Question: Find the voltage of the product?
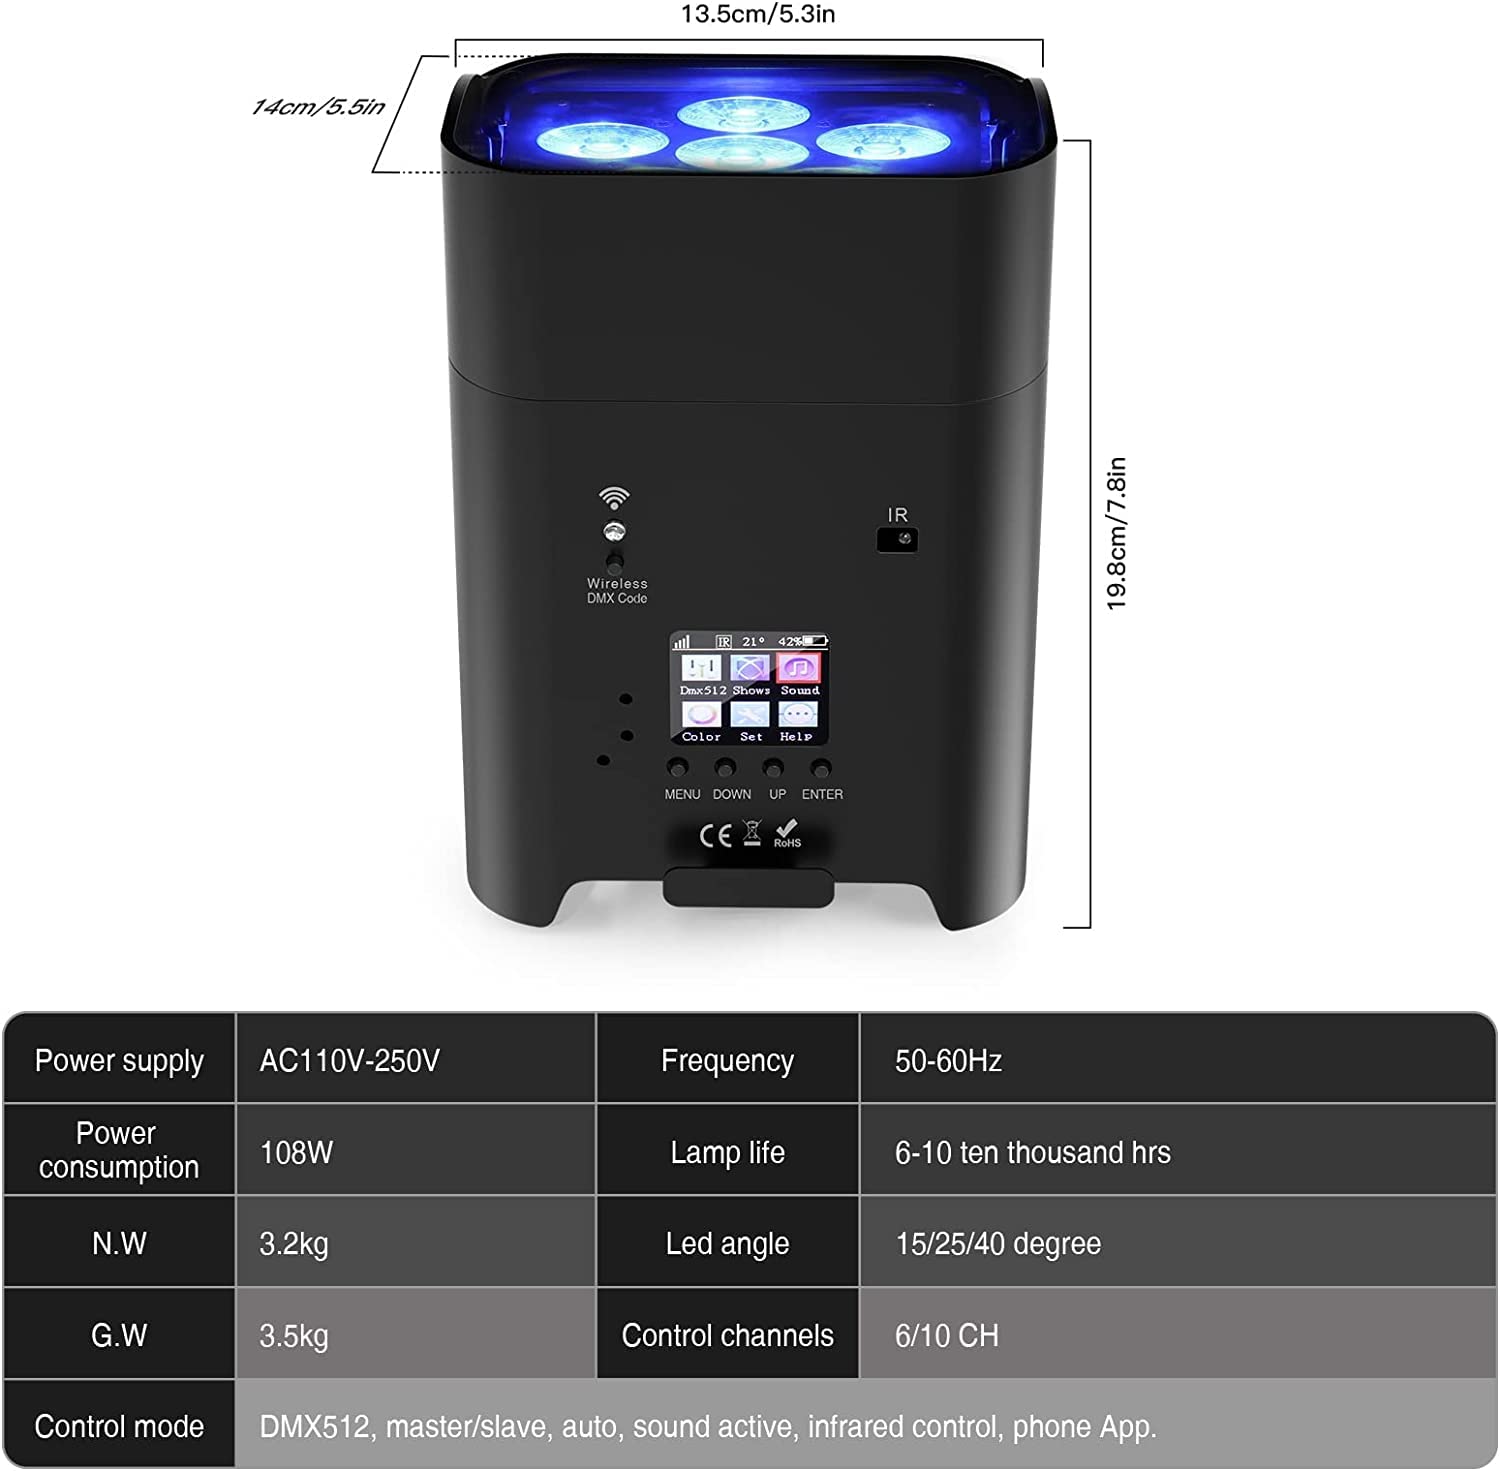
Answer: [110.0, 250.0] volt